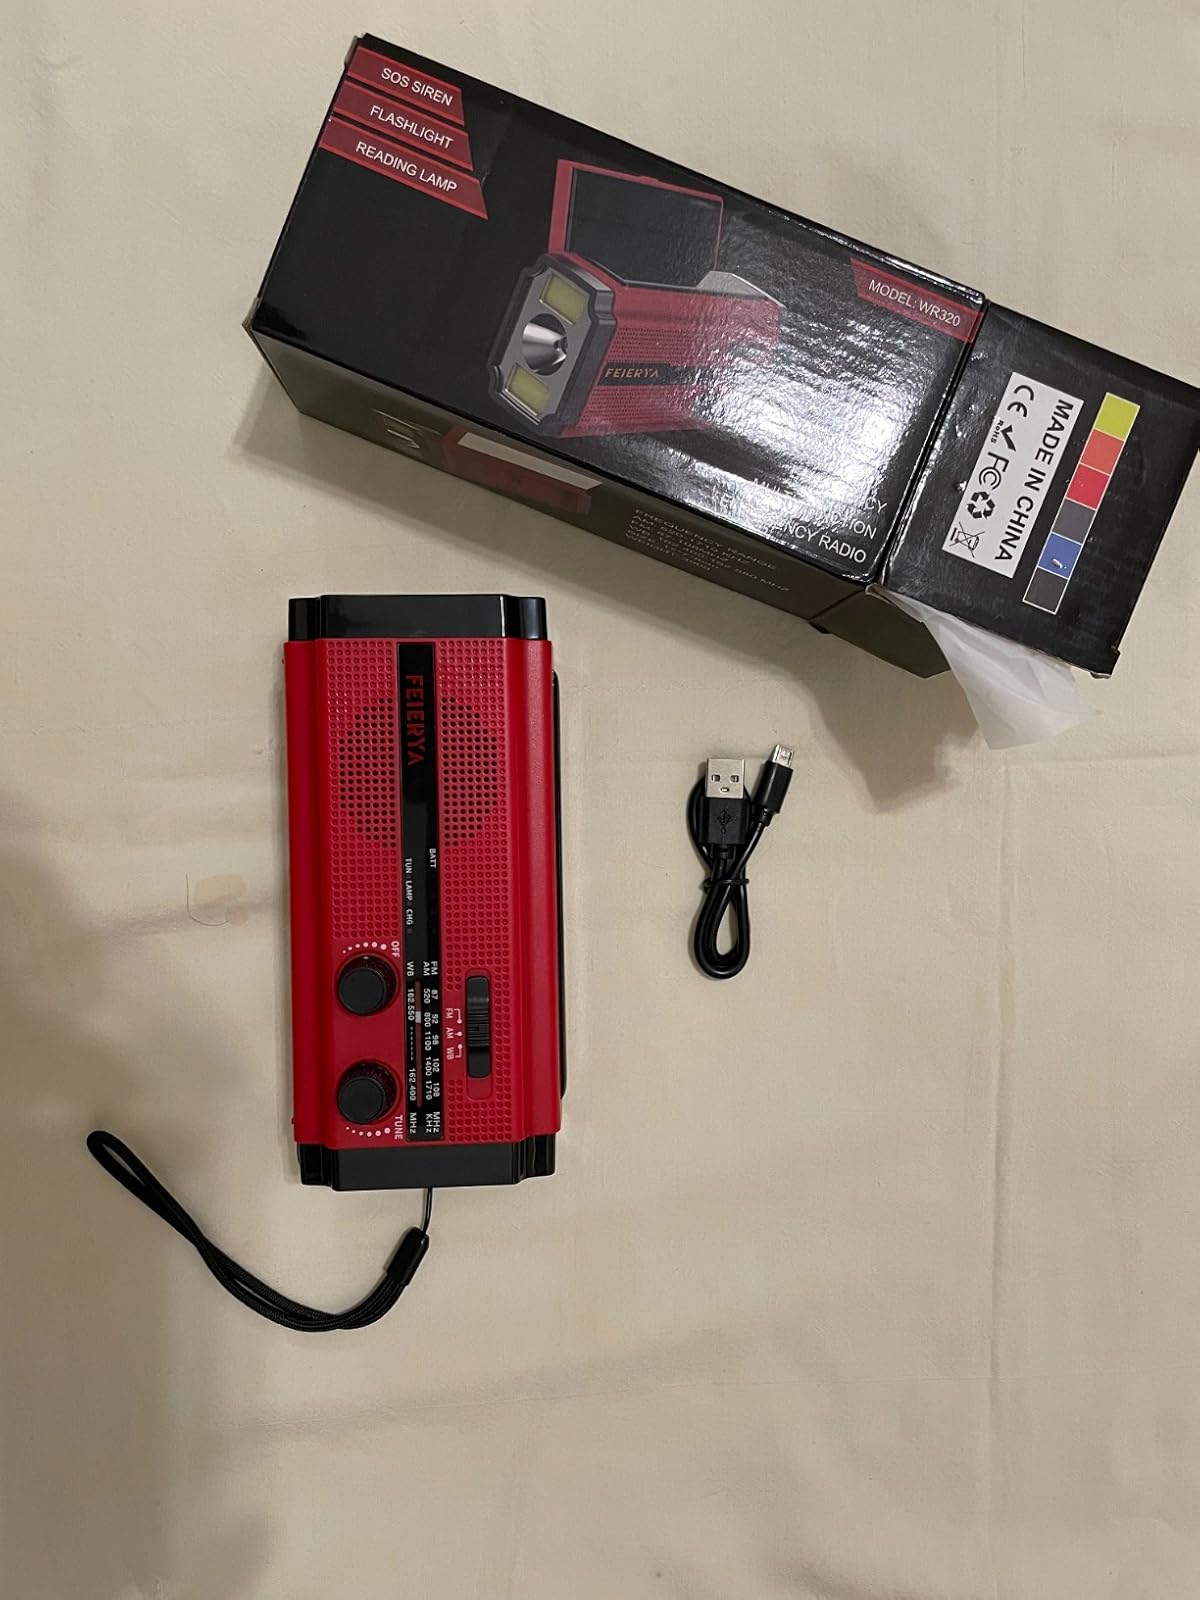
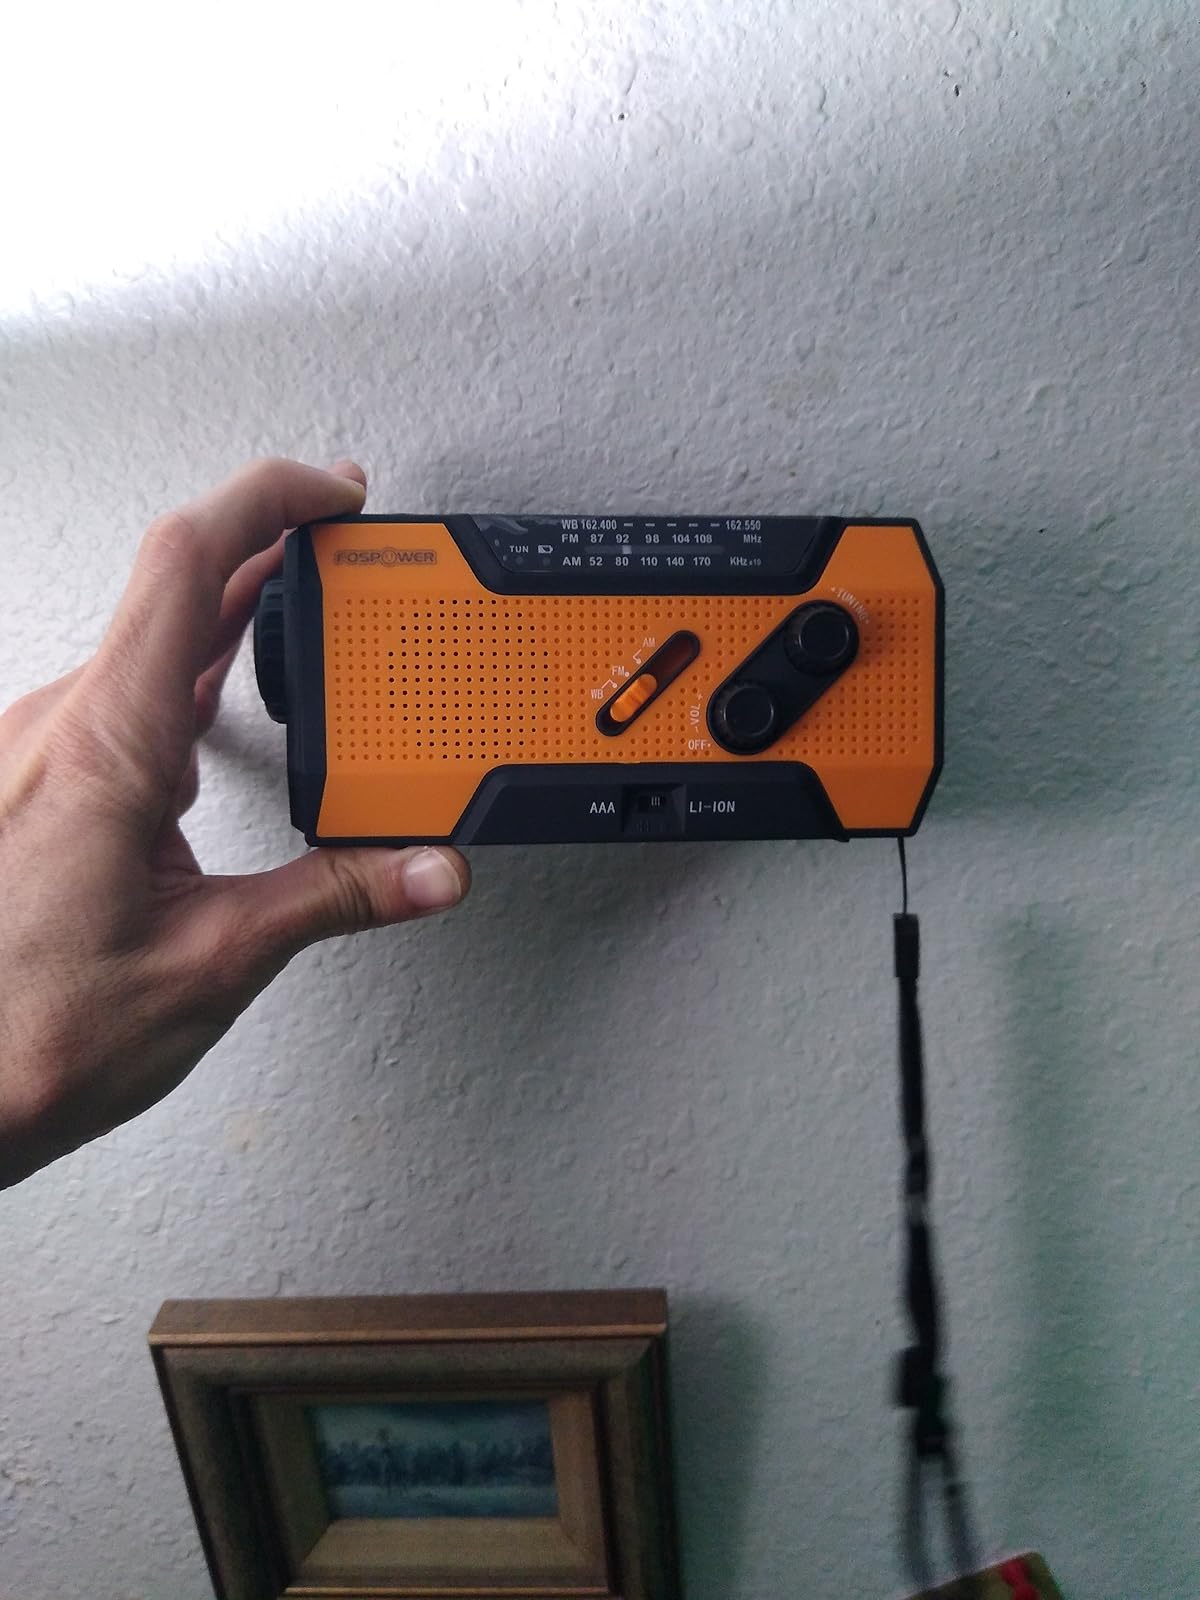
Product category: radio
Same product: no